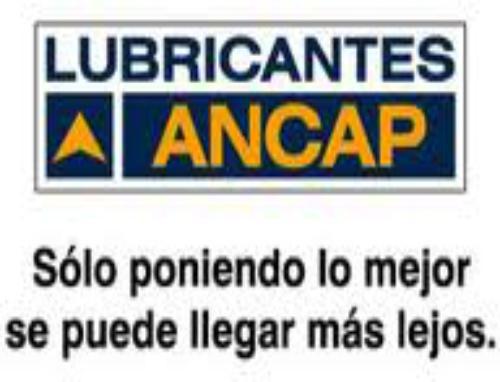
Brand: ANCAP-2
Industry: Transportation